National Museum of Natural History, Uruguay

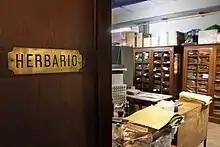
Entrance to the herbarium office

The botanical collection at the museum totals around 80,000 specimens. The museum also has thousands of mammals, birds, fish, molluscs, arachnids and others, and the museum itself (separate and apart from the National Library) holds over 250,000 volumes.